Ludwigia sedioides

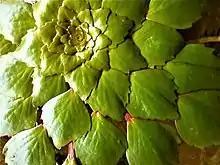
"Ludwigia sedioides" close-up image

The flowers are bright yellow, cup-shaped, solitary, produced in leaf axils from June to August in native habitats. Fruits are explosive capsules. The flower measures across.